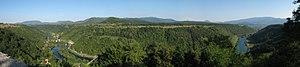
Brekovica est un village de Bosnie-Herzégovine. Il est situé sur le territoire de la Ville de Bihać, dans le canton d'Una-Sana et dans la Fédération de Bosnie-et-Herzégovine. Selon les premiers résultats du recensement bosnien de 2013, il compte 1 809 habitants.